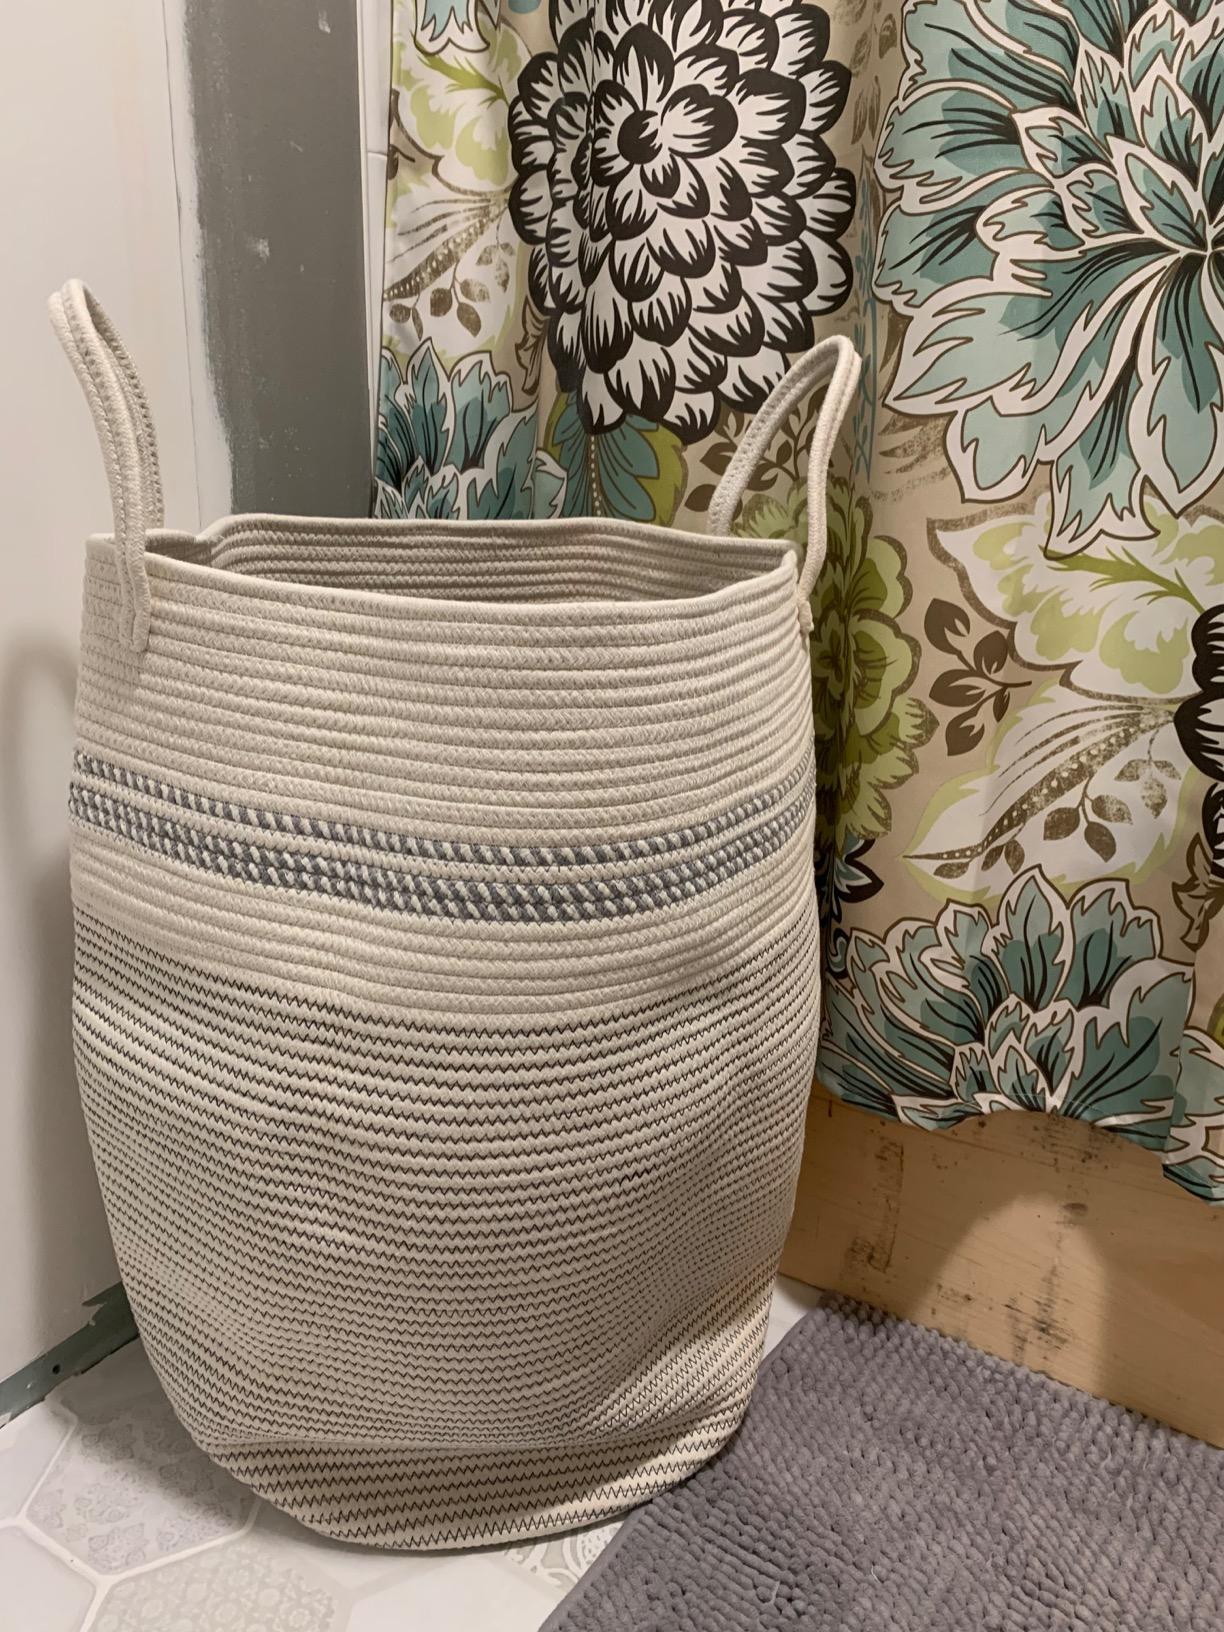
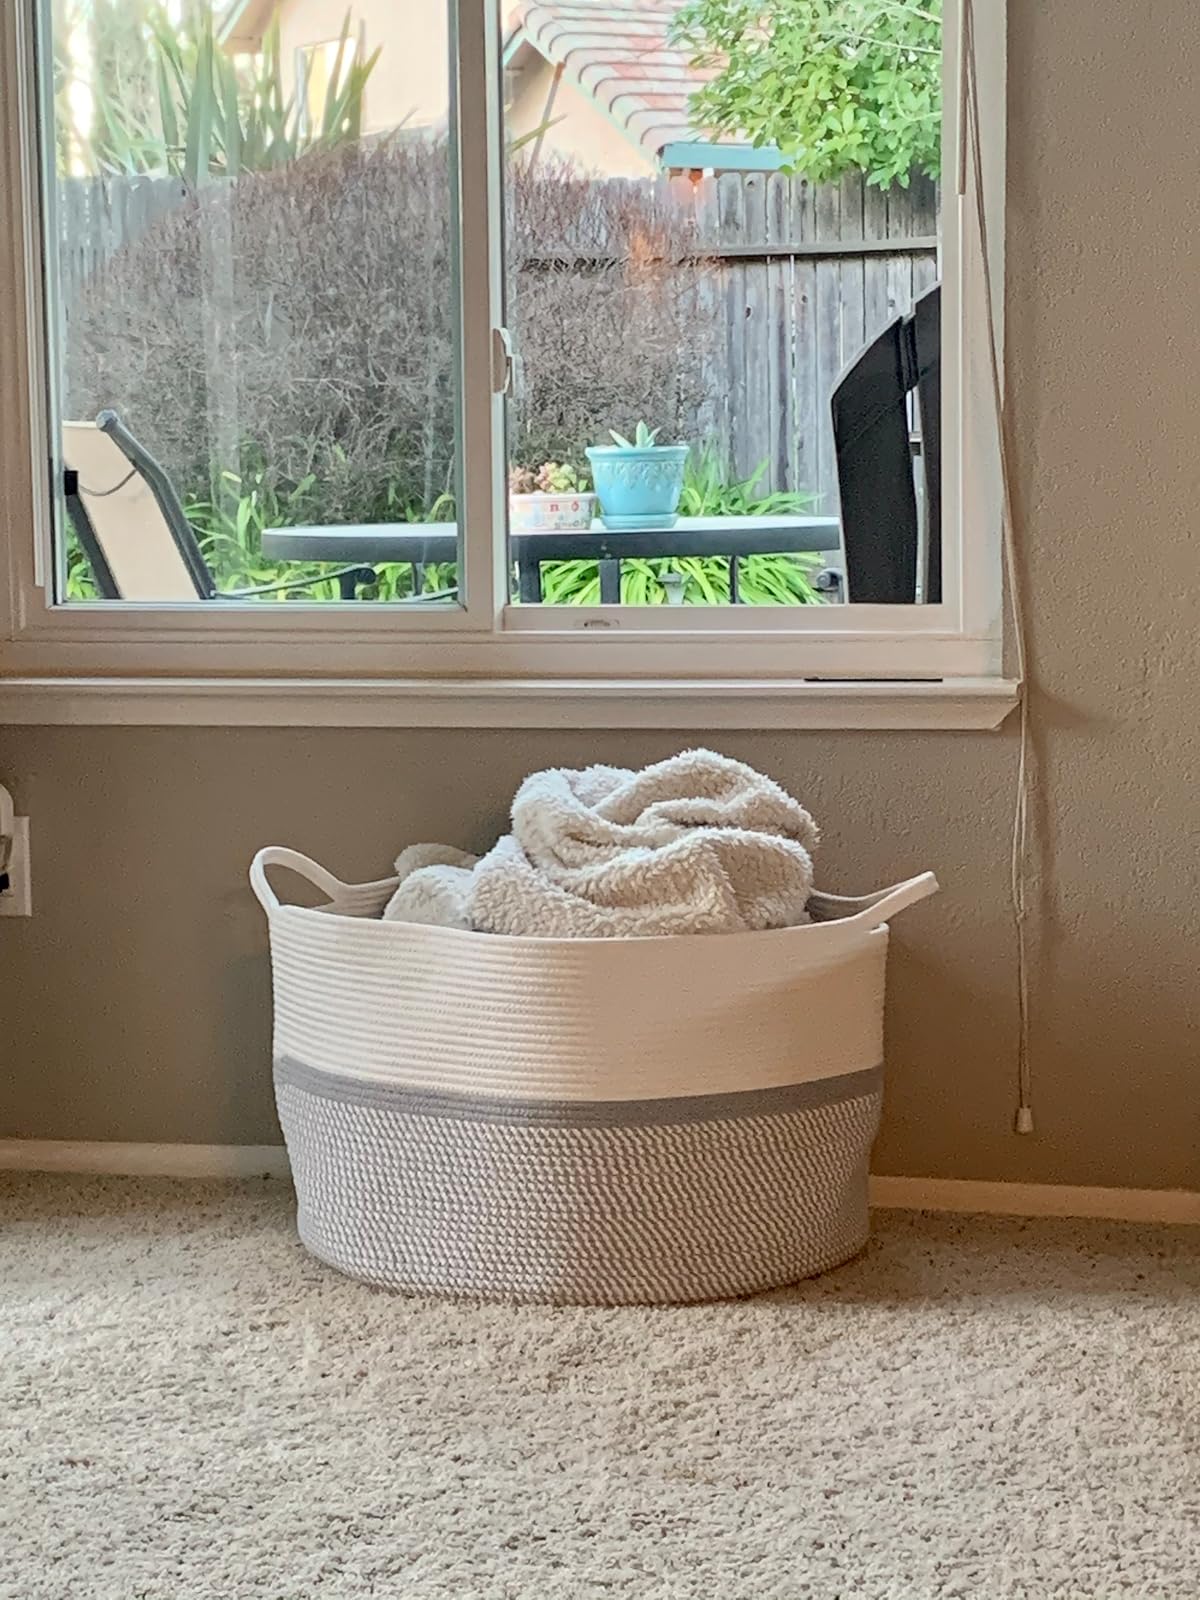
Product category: items_hamper
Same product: no